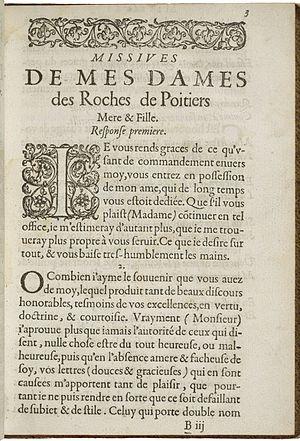
Madeleine Neveu, dite Madeleine Des Roches, née en 1520 et morte en novembre 1587 est une écrivaine féministe française de la Renaissance.